Bob Wallace (test driver)

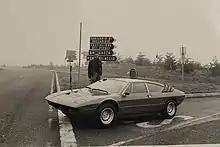
Wallace with a Lamborghini Urraco in 1975

Wallace was born in Auckland, New Zealand in 1938.